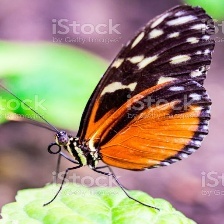
Species: RED CRACKER